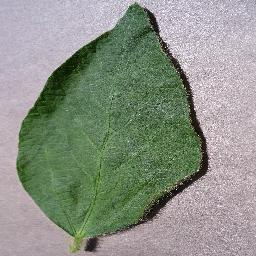
Label: Soybean___healthy